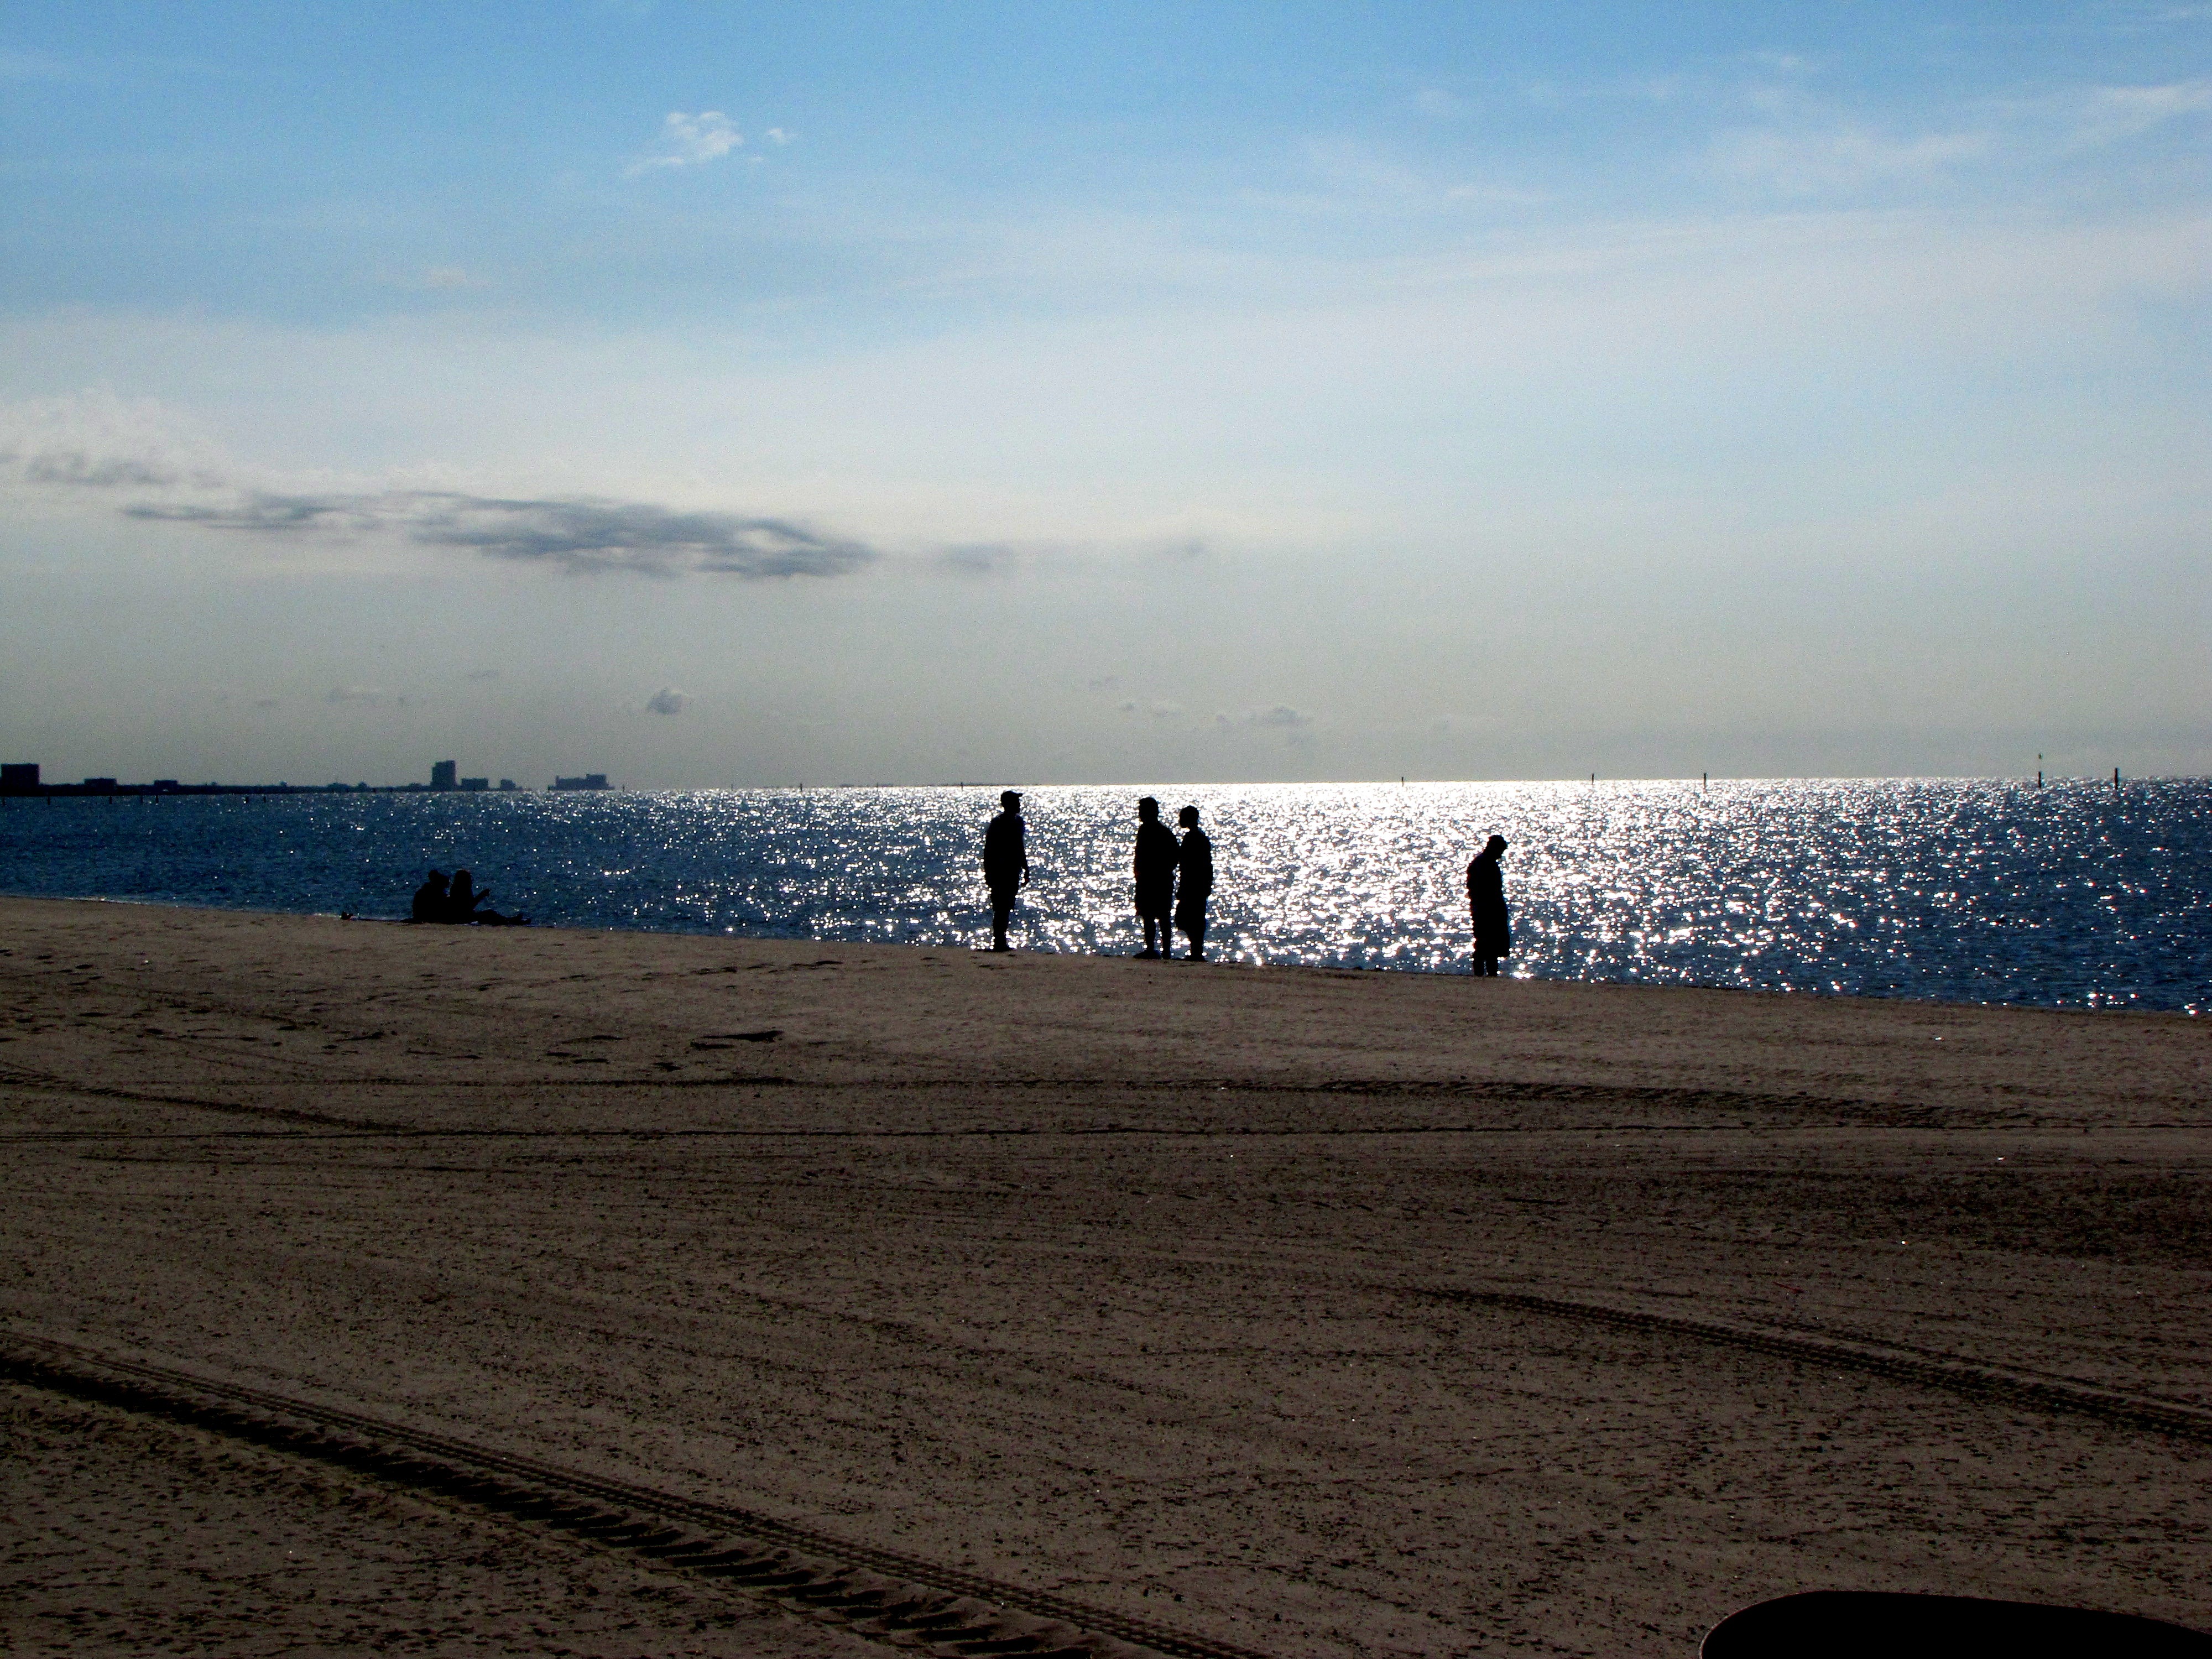
beach, sea, coast, sand, ocean, horizon, silhouette, cloud, sky, sunrise, sunset, morning, shore, wave, dawn, dusk, evening, bay, body of water, gulf, mississipppi, ocean people